John Breedon Everard

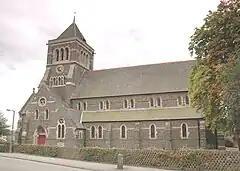
St John the Baptist's church, Hugglescote; by J. B. Everard

He built himself a large red brick house, Woodville, in Leicester's Knighton Park Road in 1883, and by the end of the century he was in partnership with Samuel Perkins Pick (architect of the County Lunatic Asylum at Narborough, 1904–7). The firm survives to this day as Pick Everard. Everard served as High Sheriff of Leicestershire in 1913.